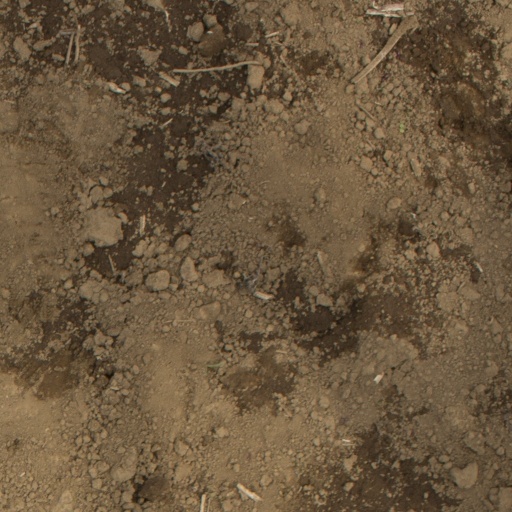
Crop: Jerusalem artichoke